Architecture of Africa

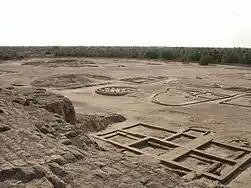
The city of Kerma

Nubian architecture is one of the most ancient in the world. The earliest style of Nubian architecture includes the speos, structures carved out of solid rock under the A-Group culture (3700–3250 BCE). Egyptians borrowed and made extensive use of the process at Speos Artemidos and Abu Simbel. A-Group culture led eventually to the C-Group culture, which began building using light, supple materials—animal skins and wattle and daub—with larger structures of mudbrick later becoming the norm.